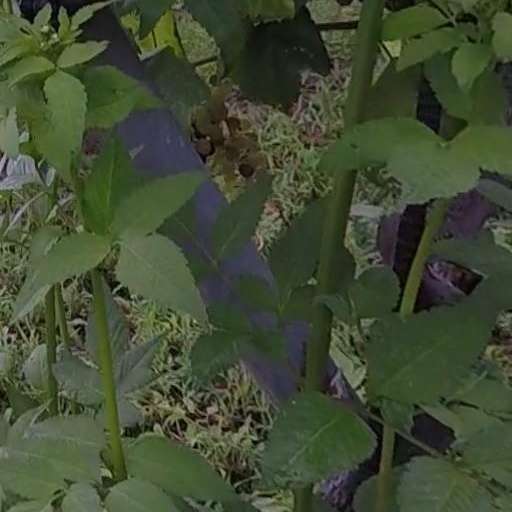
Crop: grape